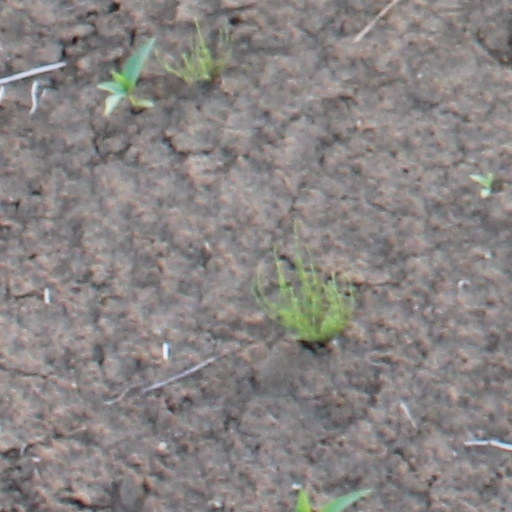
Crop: wheat